Sky Swatter

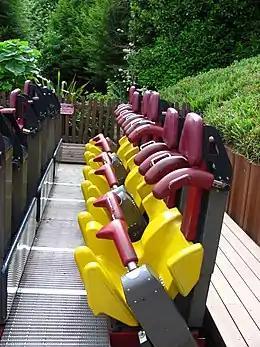
One row of seats on "Slammer", showing restraints and grid flooring (2010)

The concept for the Sky Swatter was developed by S&S CEO Stan Checketts starting in 1993; the restraints took an entire year to design, while the structure and ride only took five months. The Sky Swatter featured a long arm which sat between two towers, on either end of the arm were four rows of six seats; total throughput was estimated at 800 to 900 riders per hour. The restraints consisted of a side-lowering lap bar and partially over-the-shoulder restraints, a restraint system also found on other S&S's attractions, Screamin' Swing and Sky Sling rides. The floor was ventilated, allowing air and small objects to escape through it.